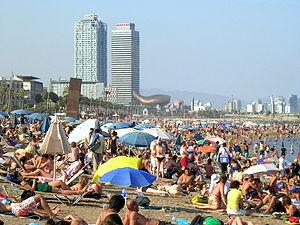
La Barceloneta est le quartier du centre de Barcelone situé près de la plage et du port. Créé à partir de 1753 au moment de la création du Parc de la Ciutadella. C'est un quartier de pêcheurs et de marins qui subit actuellement une mutation liée à l'augmentation des prix du secteur immobilier. Le quartier a connu de profondes transformations urbanistiques depuis les Jeux olympiques de 1992, notamment la façade maritime. Si ses rues sont quadrillées, il possède un charme méditerranéen indéniable et est reconnu pour la qualité de ses fêtes populaires.